William Deverell

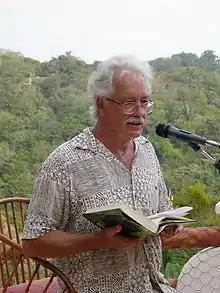
William Deverell reading in Manuel Antonio, Costa Rica, to raise funds for a library.

William Herbert Deverell (born March 4, 1937) is a Canadian writer, criminal lawyer, and civil liberties activist. One of Canada's best-known novelists, his debut novel "Needles", based on his legal experience, won the $50,000 Seal First Novel Award from McClelland & Stewart. He received the Hammett Prize in 1998 for "Trial of Passion", which also won the 1998 Arthur Ellis Award for Best Novel; "April Fool" won the same award in 2003. "Trial of Passion" launched his long-running crime series about Arthur Beauchamp, a classically trained, self-doubting barrister who solves crimes in releases such as "April Fool", "Kill All the Judges", "Snow Job", "I'll See You in My Dreams", "Sing a Worried Song", "Whipped", and "Stung".